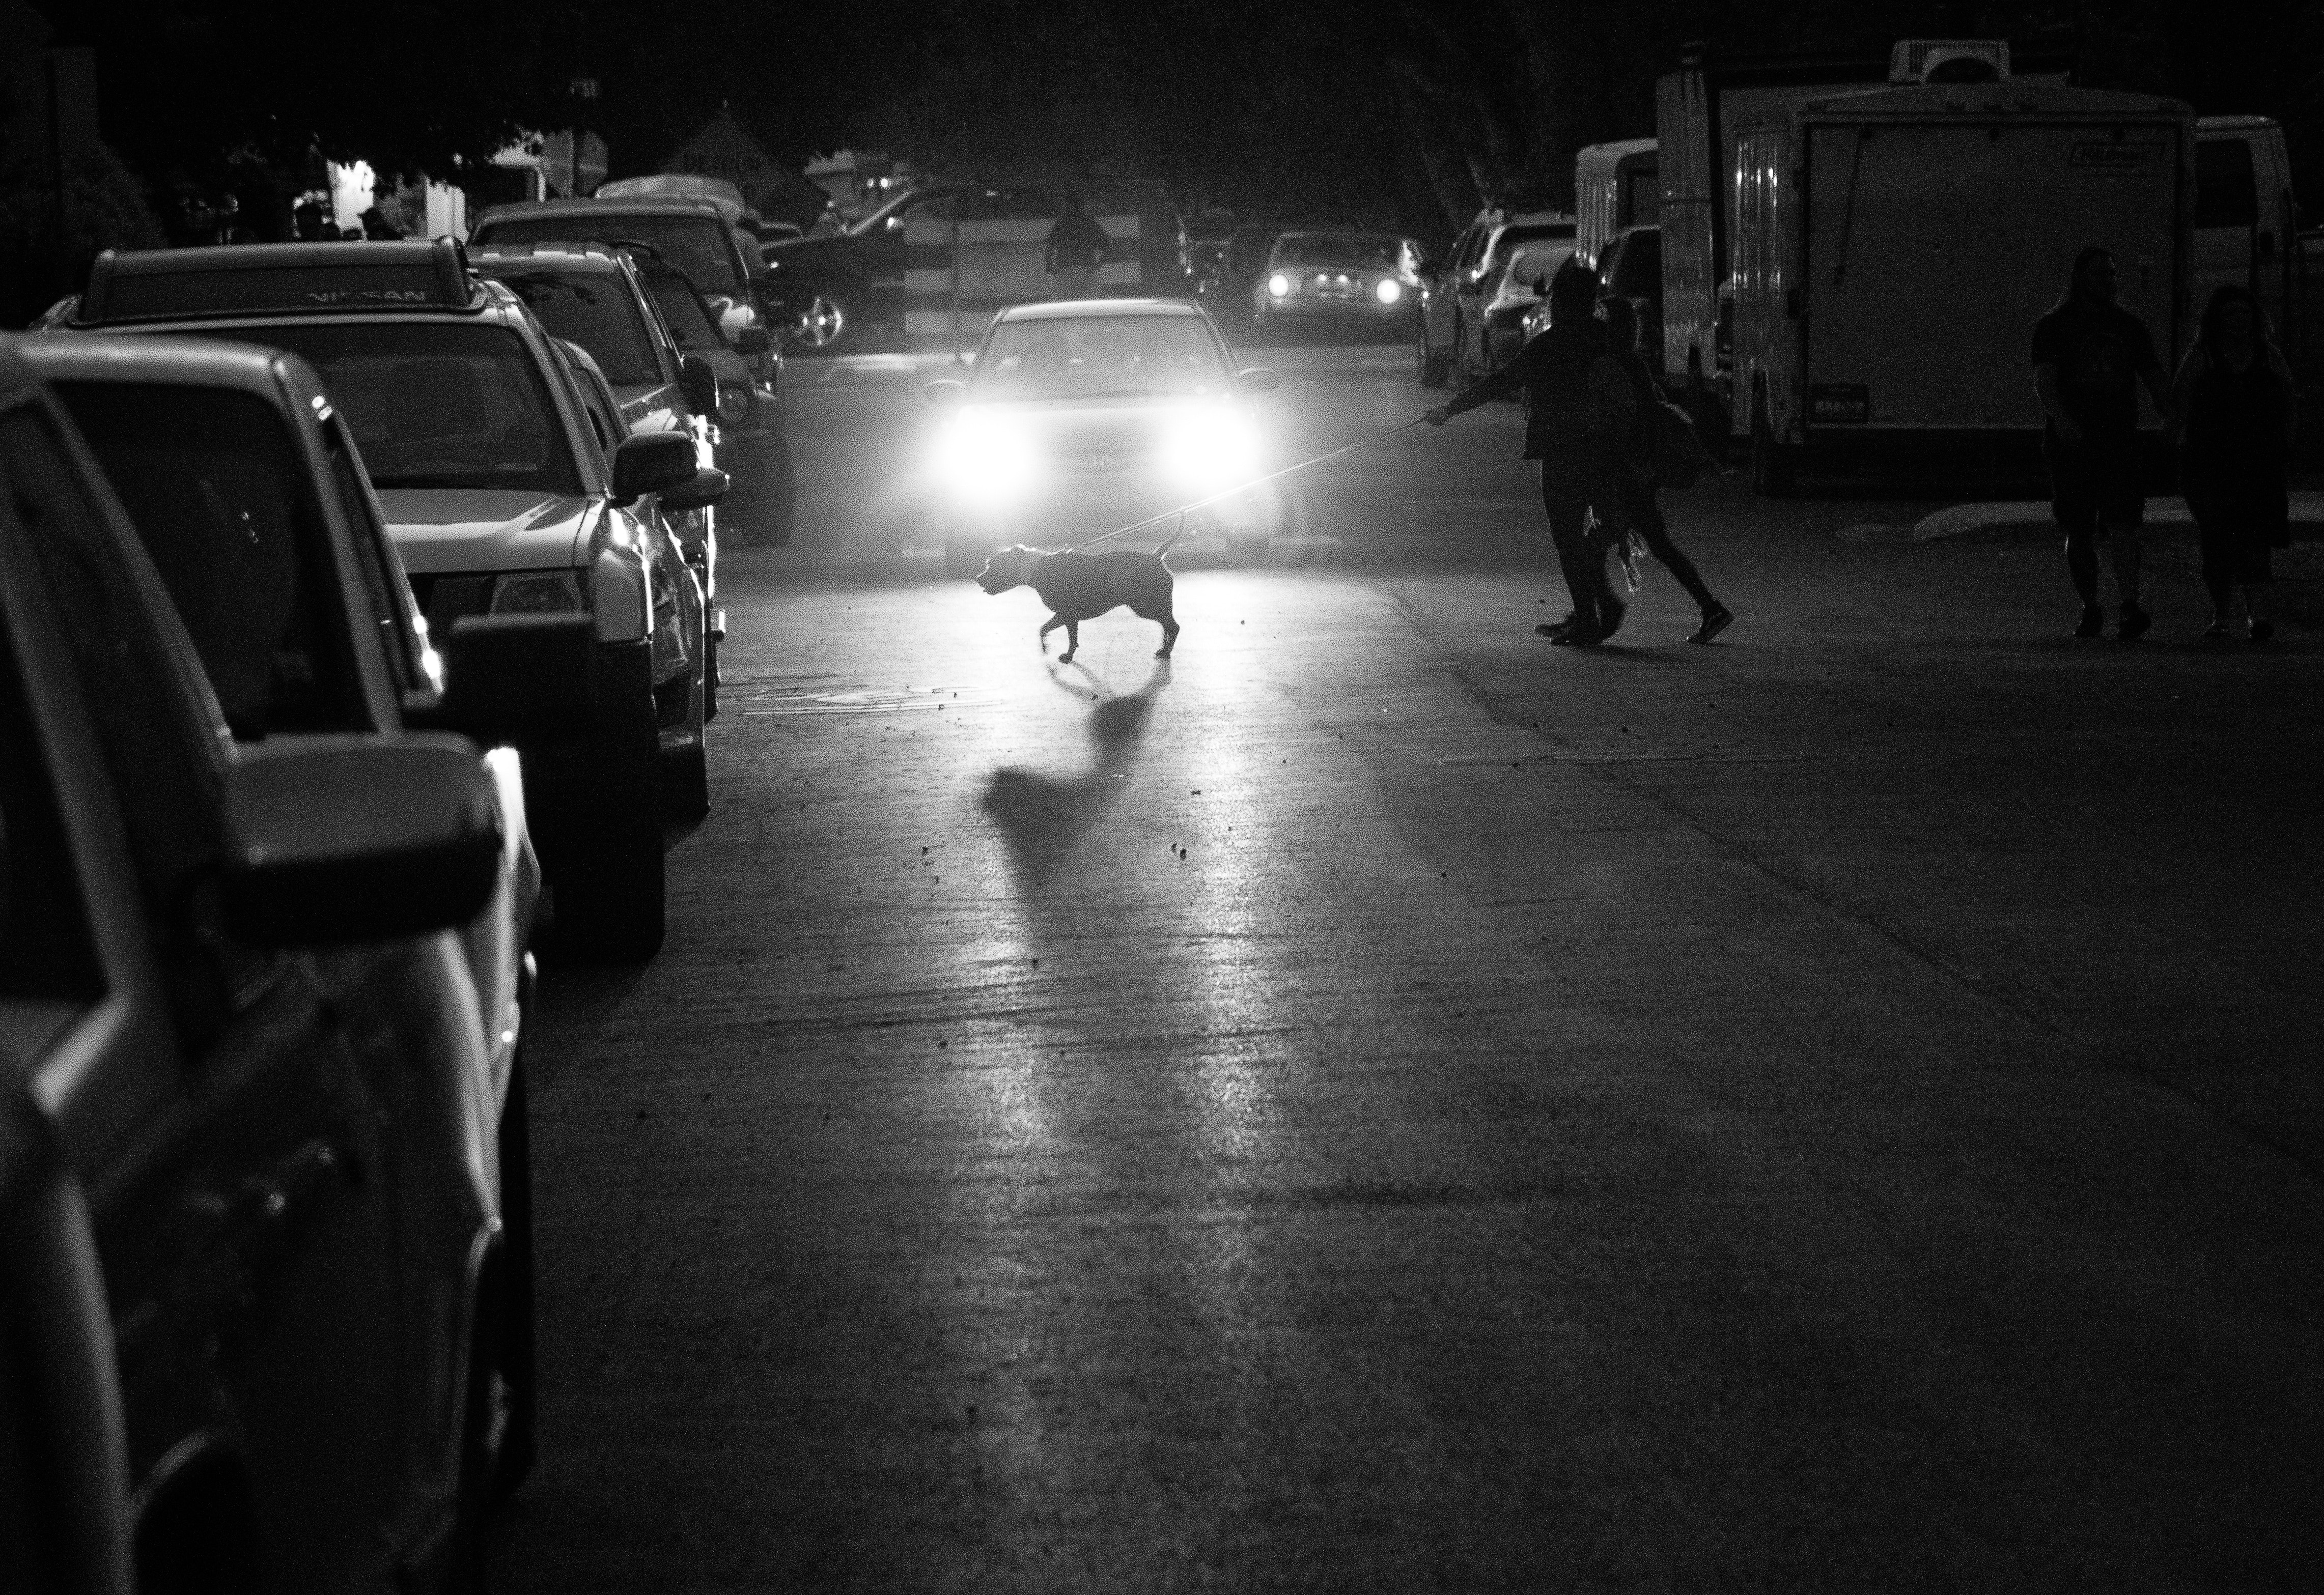
black, white, photograph, car, night, black and white, darkness, infrastructure, mode of transport, light, photography, monochrome photography, snapshot, atmosphere, street, lighting, monochrome, asphalt, shadow, street light, reflection, midnight, evening, film noir, vehicle, automotive lighting